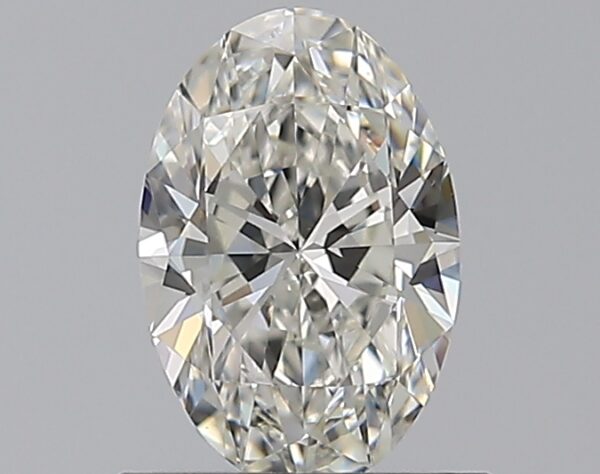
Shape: oval
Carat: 0.8
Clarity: VVS2
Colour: I
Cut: EX
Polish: EX
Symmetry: VG
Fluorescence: ST
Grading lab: GIA
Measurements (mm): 7.61 x 5.06 x 3.15